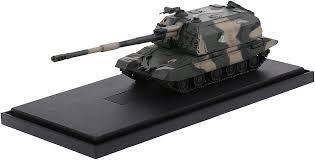
Label: Self Propelled Artillery